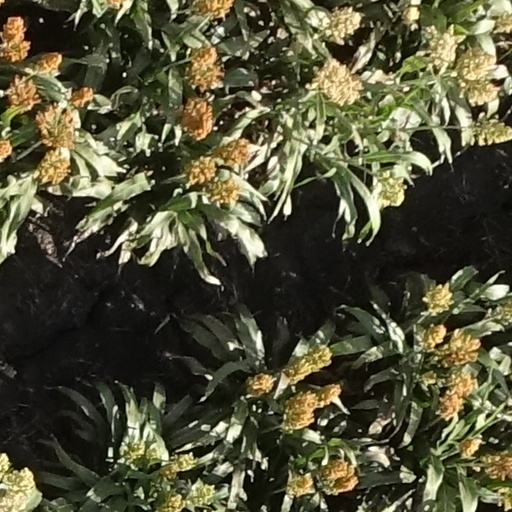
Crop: sorghum